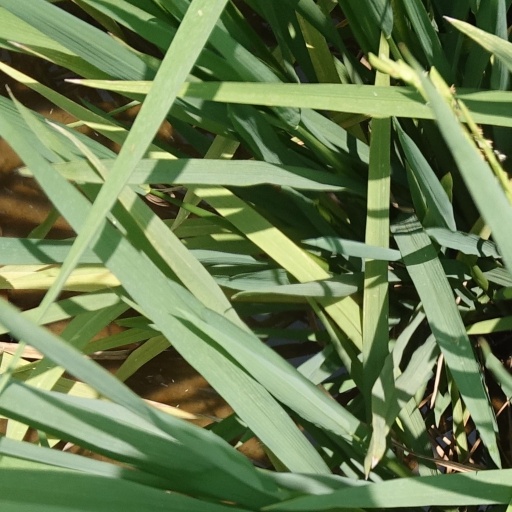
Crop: rice